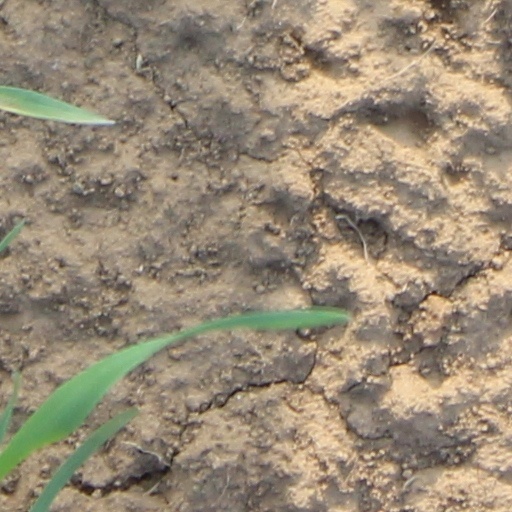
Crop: wheat